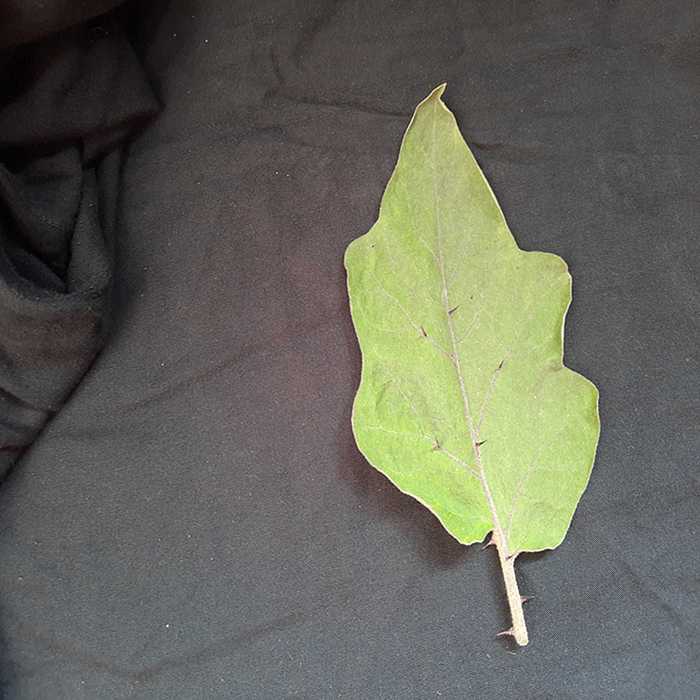
Plant: Eggplant
Label: Eggplant fresh leaf